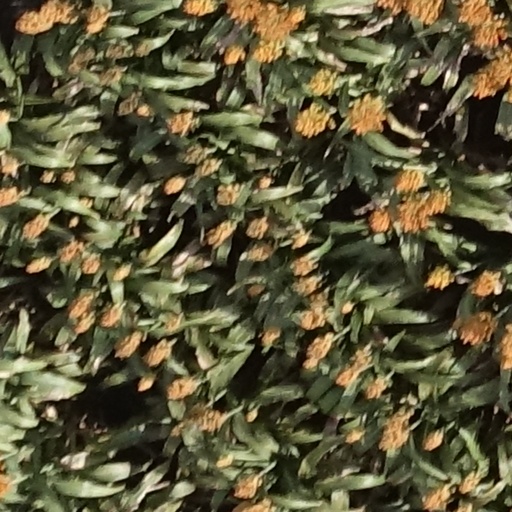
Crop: sorghum